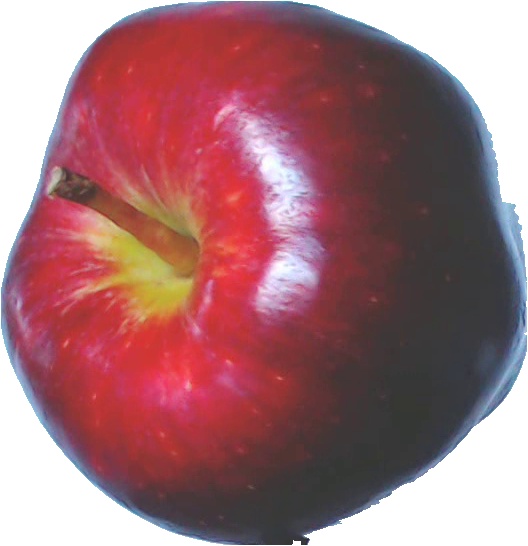
Label: apple_red_delicios_1